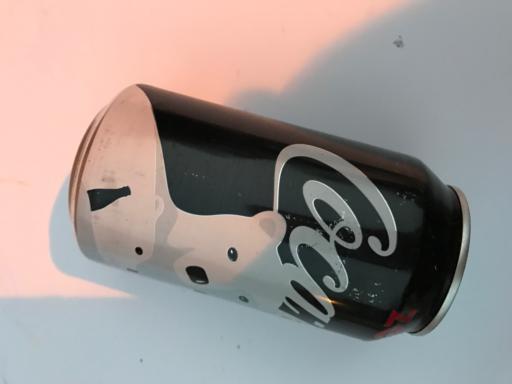
Label: metal